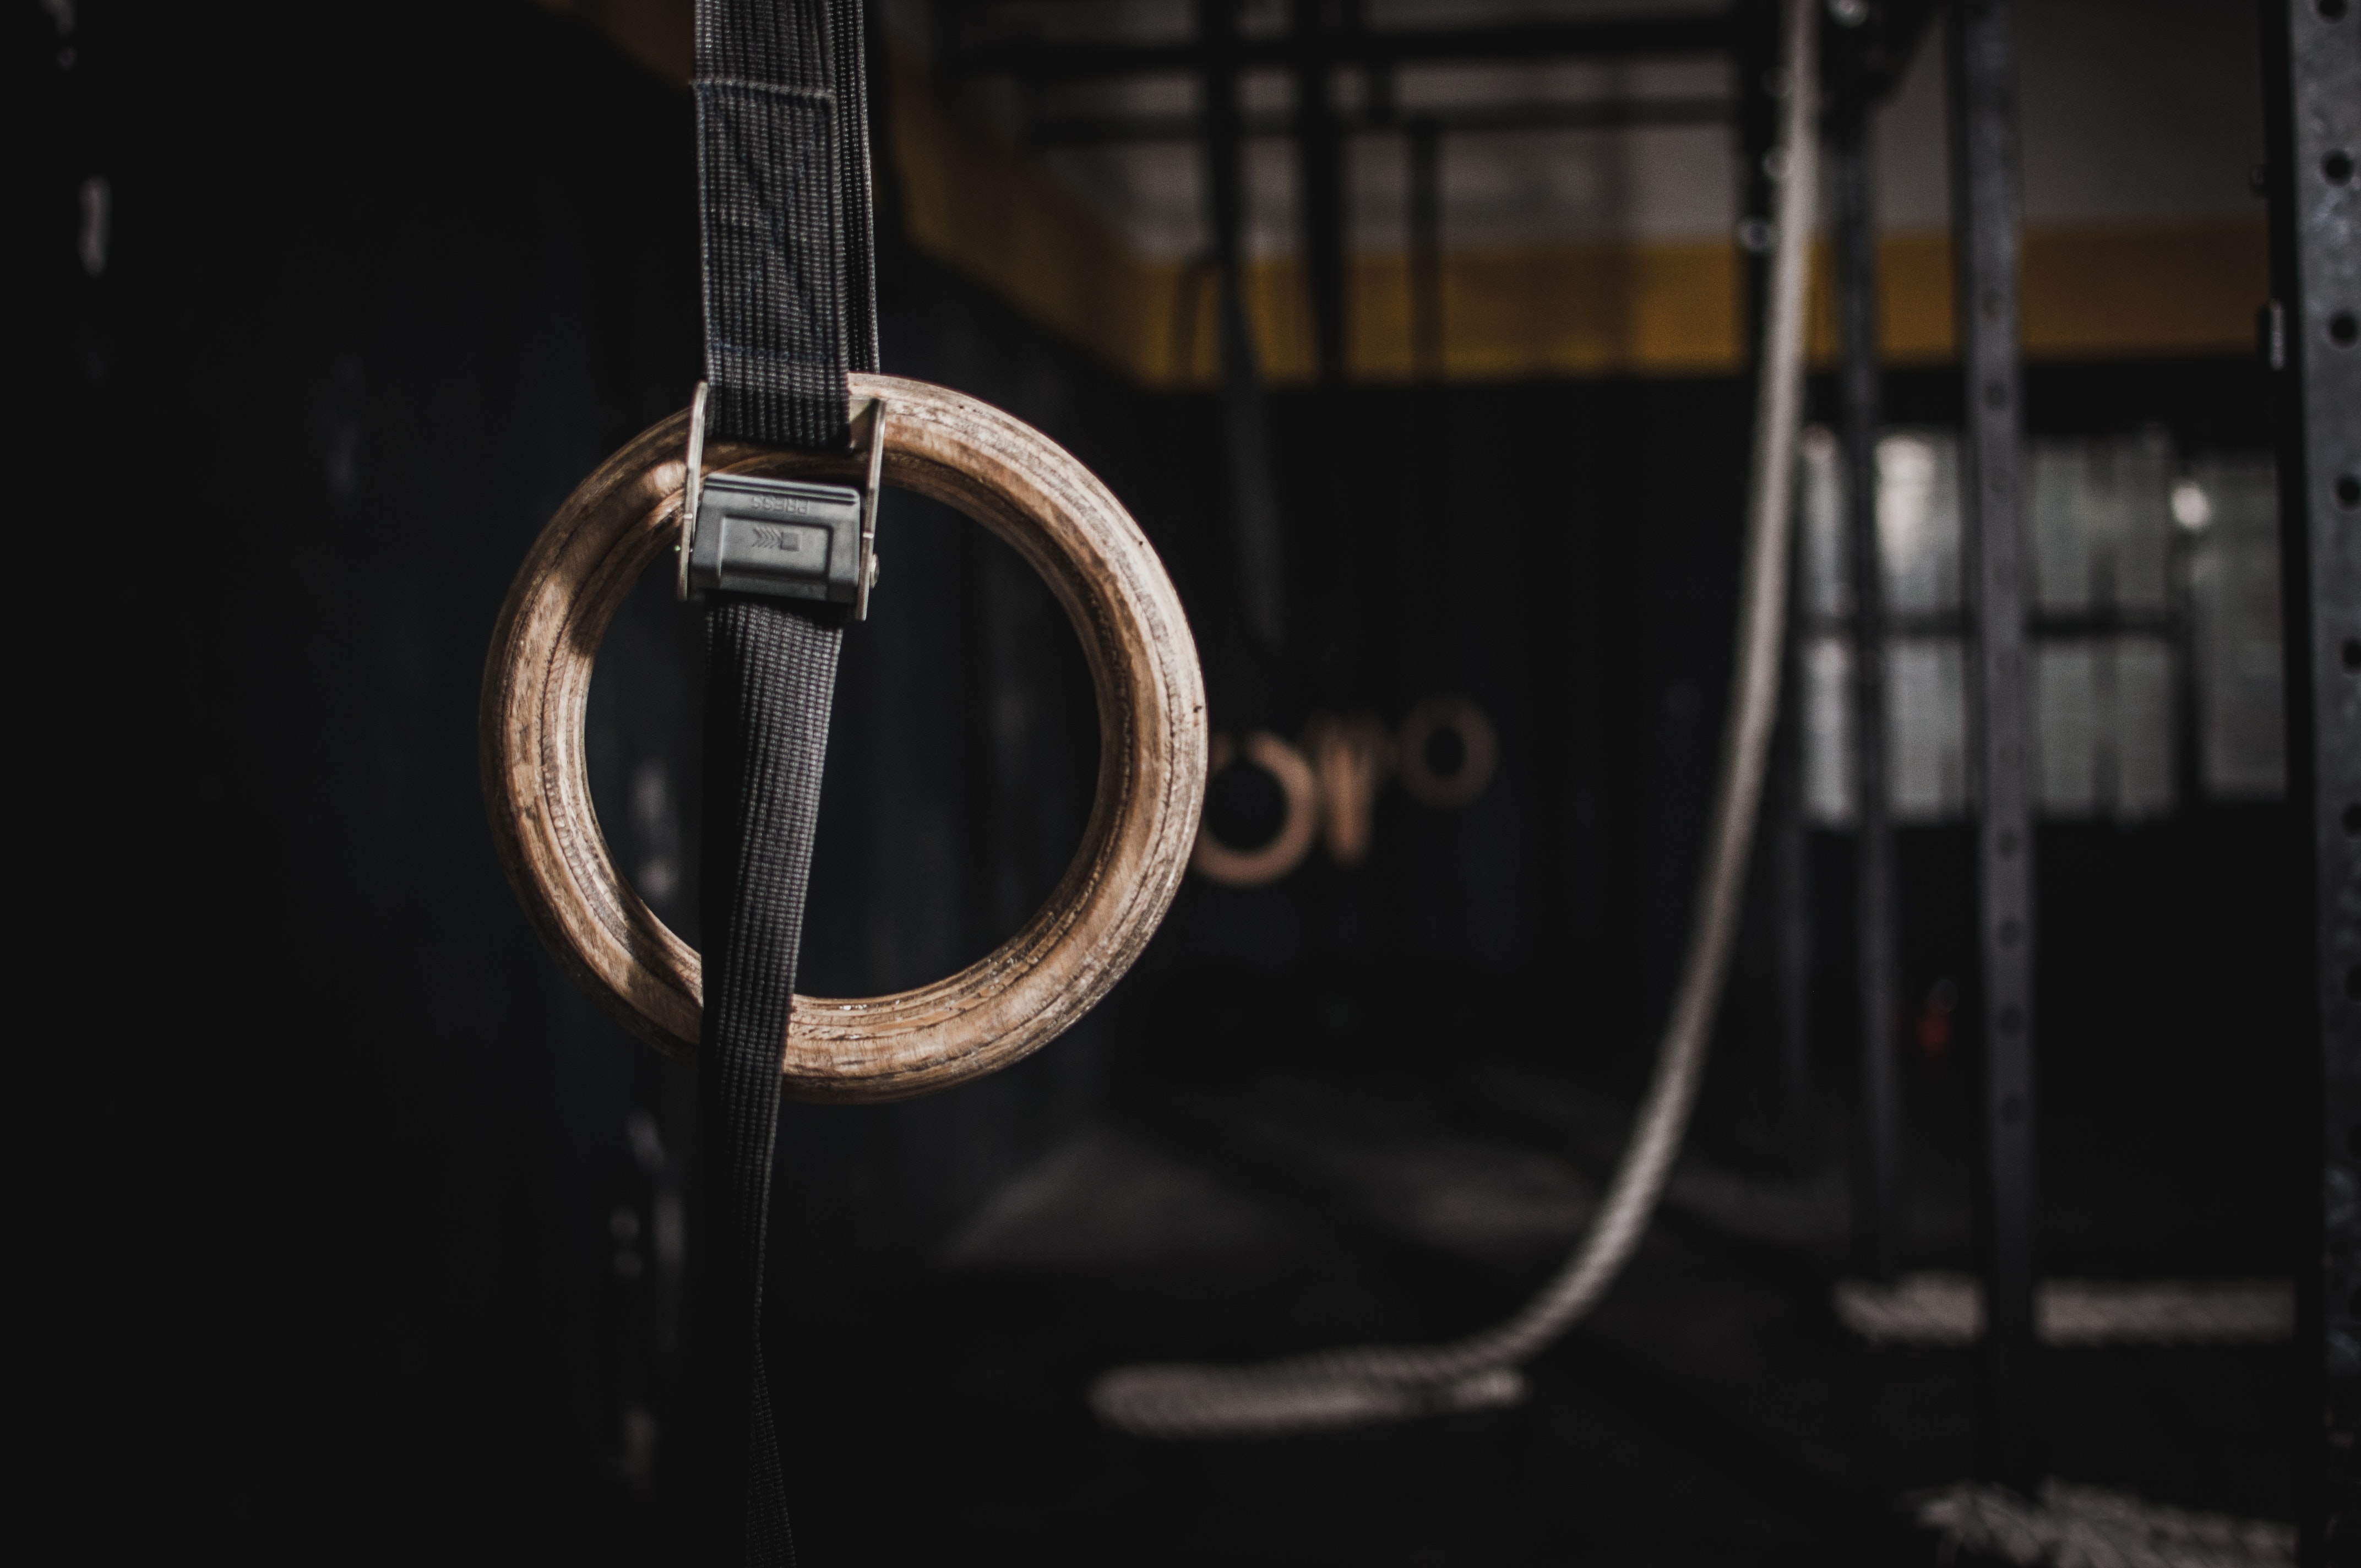
light, darkness, metal, audio